Benjamin Bonneville

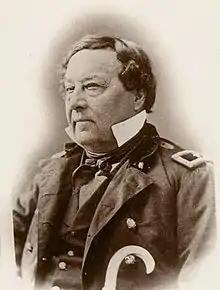
Benjamin Bonneville

Benjamin Louis Eulalie de Bonneville (April 14, 1796 – June 12, 1878) was an American officer in the United States Army, fur trapper, and explorer in the American West. He is noted for his expeditions to the Oregon Country and the Great Basin, and in particular for blazing portions of the Oregon Trail.